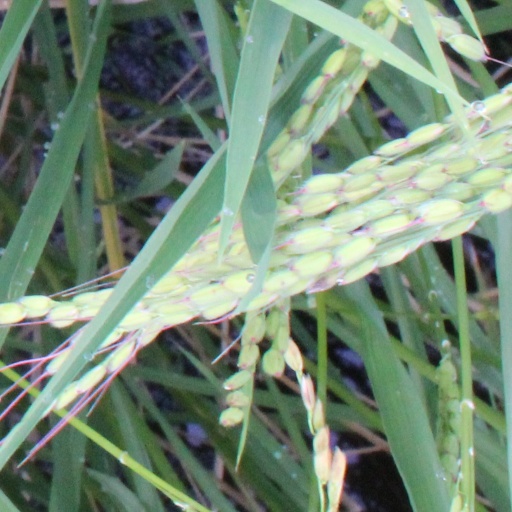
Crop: rice